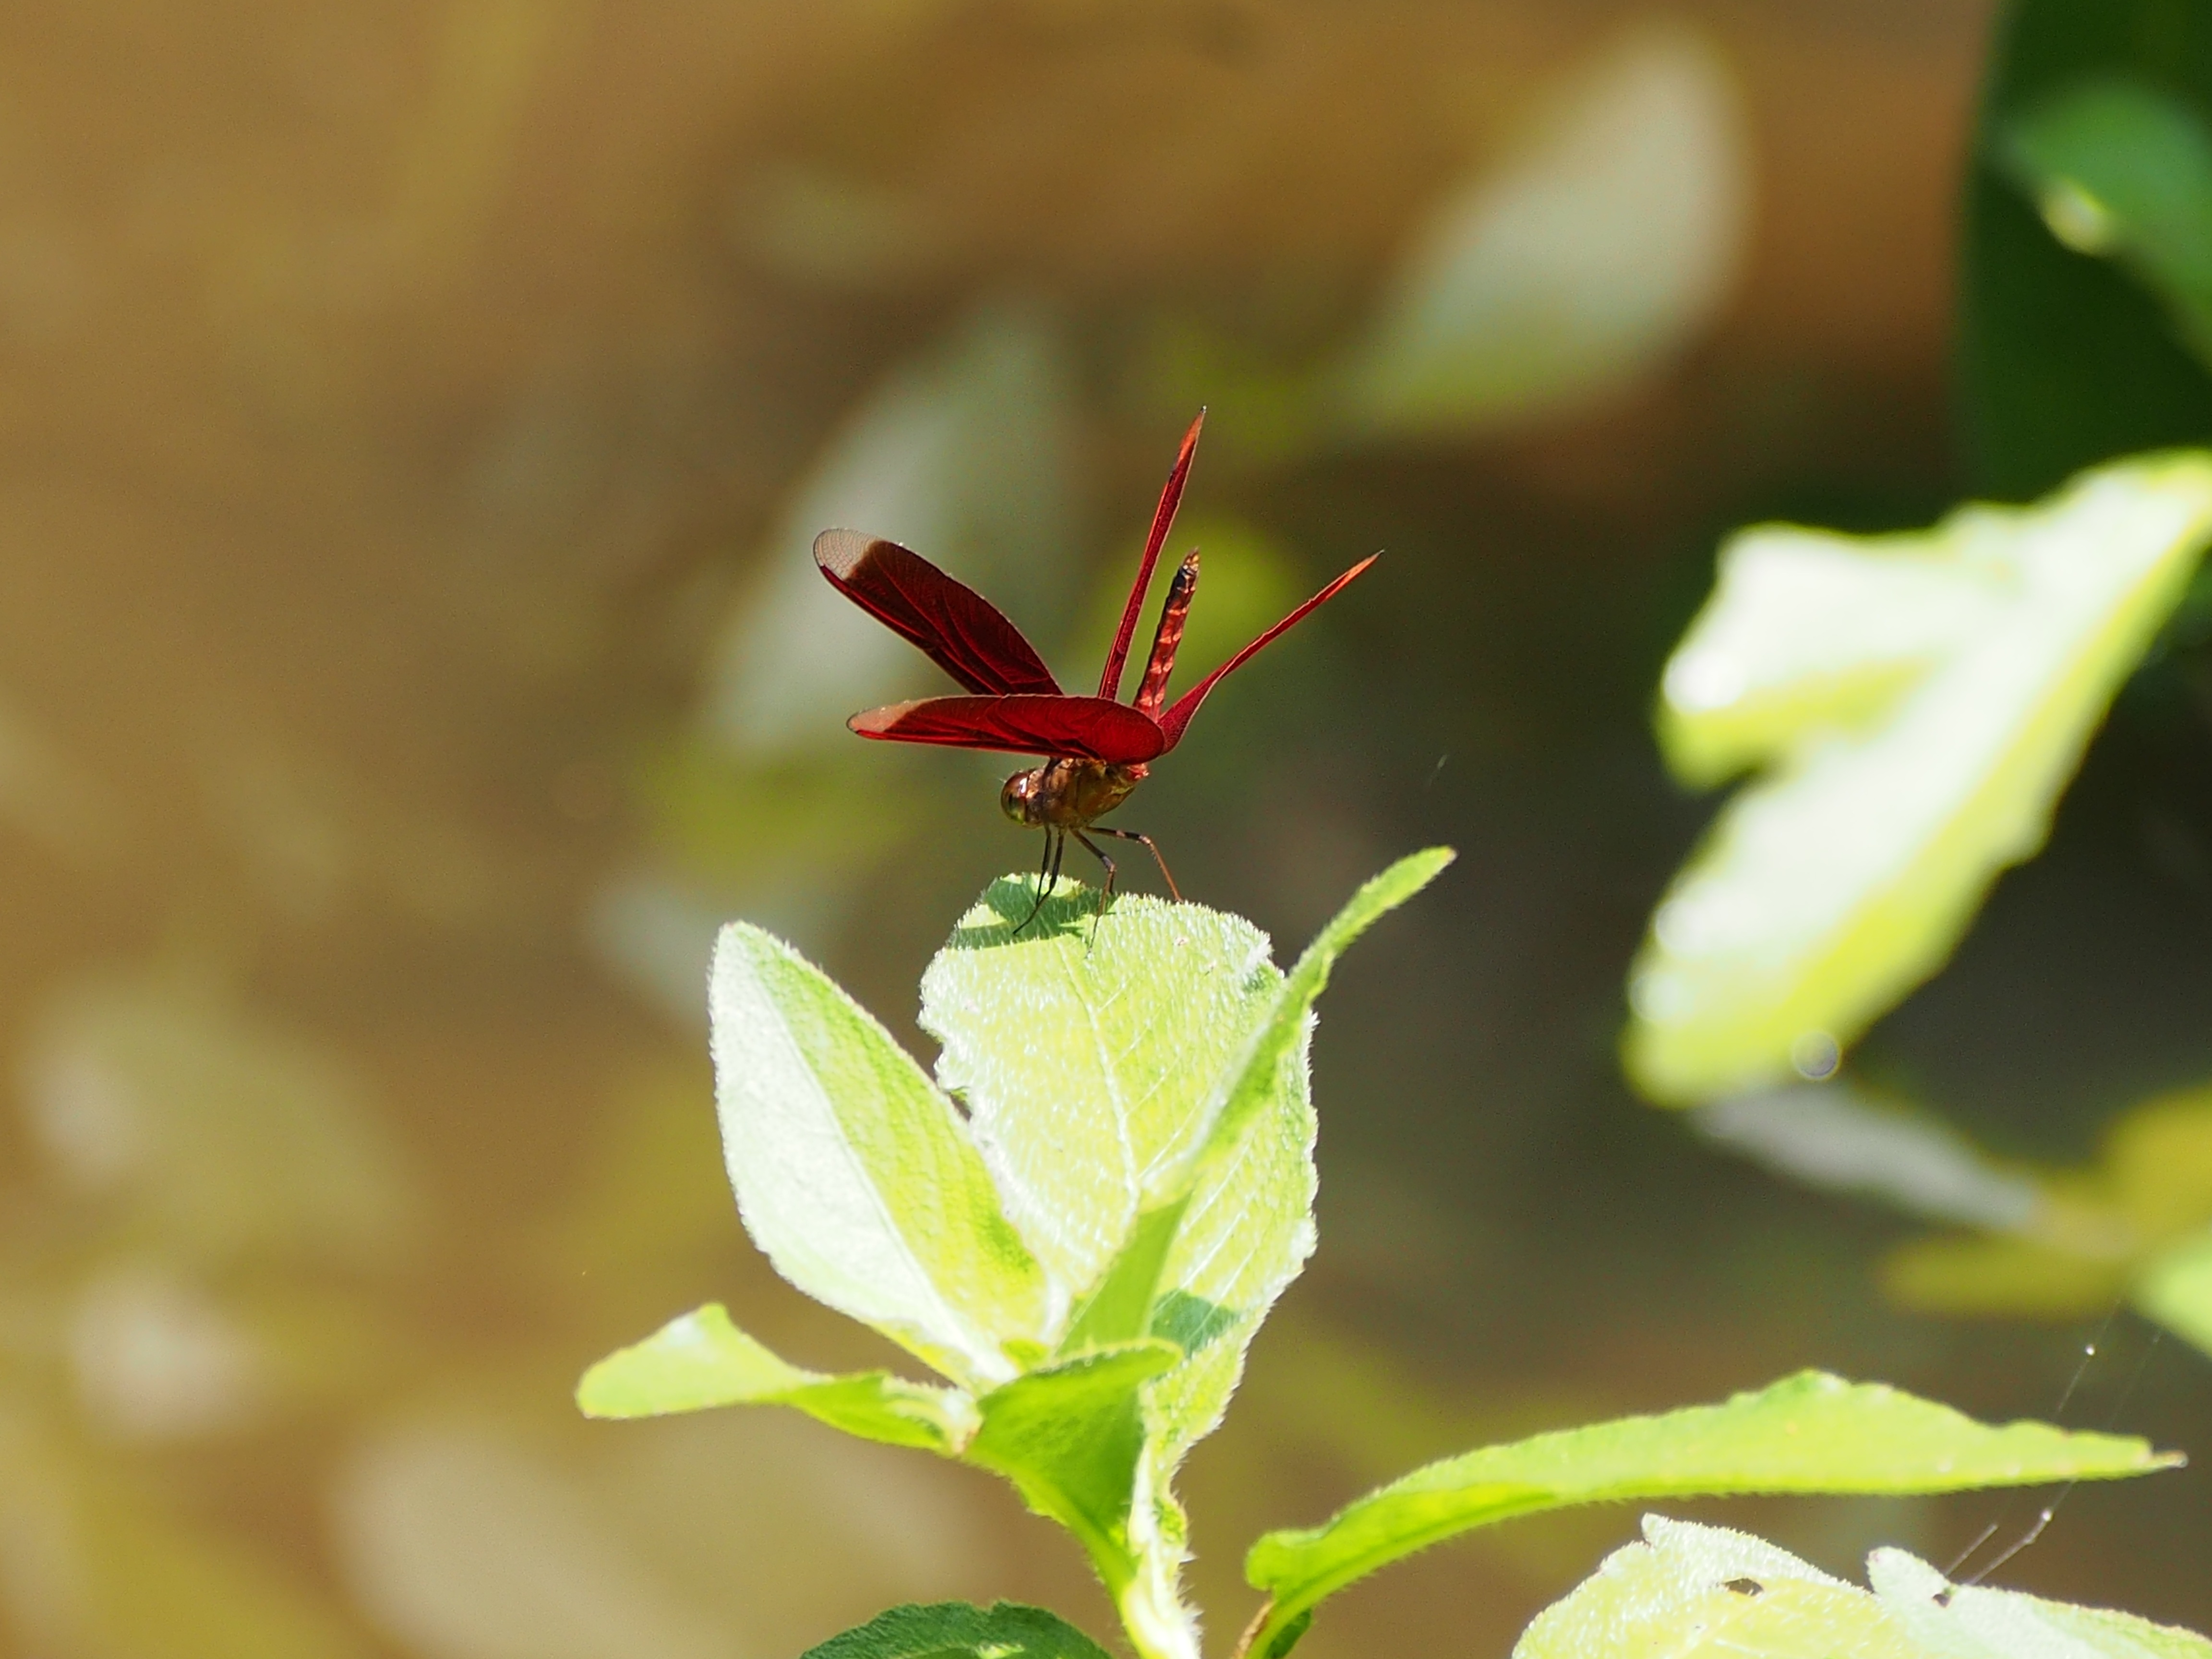
nature, branch, blossom, plant, photography, leaf, flower, petal, green, red, insect, botany, rest, butterfly, yellow, flora, fauna, invertebrate, wildflower, close up, dragonfly, nectar, macro photography, plant stem, moths and butterflies